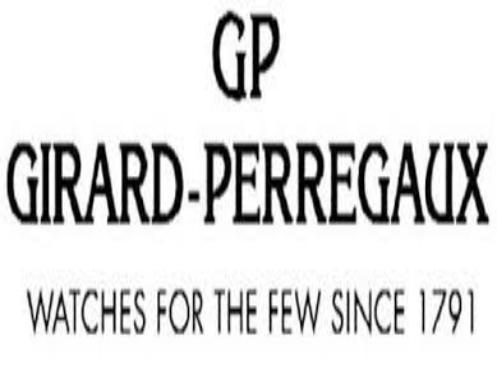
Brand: girard-perregaux
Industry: Electronic